Tropical cyclones in 2021

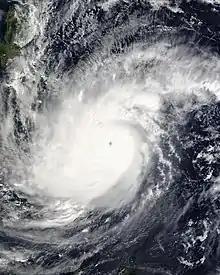
Typhoon Rai

October was unusually below-average, featuring only ten storms, with eight of them being named. The month also includes an unofficial cyclone named Apollo which formed in the Mediterranean Sea. In the East Pacific, two hurricanes named Pamela and Rick formed with both of them impacting Mexico. Pamela formed on the southern coast of Zihuatanejo where it made landfall in Sinaloa and then rapidly weakened to a tropical depression. Almost a week after Pamela dissipated, Rick formed south of Mexico and made landfall on the country as a Category 2 hurricane. In the West Pacific, Typhoon Malou, Tropical storms Lionrock, Kompasu, Namtheun, and along with two tropical depressions formed. One of the depressions was named Nando by the PAGASA. Nando formed east of another developing tropical depression, where it then merged with the depression and contributed to the formation of Kompasu. Lionrock struck Hong Kong, Southern China and Vietnam. Kompasu also affected the same area where Lionrock struck a week prior, causing severe loss of life and damage. The Atlantic was unusually quiet, only featuring a tropical storm named Wanda. Wanda developed from a strong late October nor'easter that had previously affected much of the Northeastern United States. The naming of Wanda made the 2021 Atlantic hurricane season the second season in a row after the previous year to run out of names on the standard naming list.